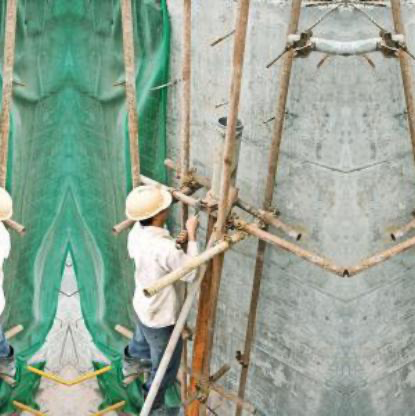
Objects in the image:
label: helmet
label: helmet